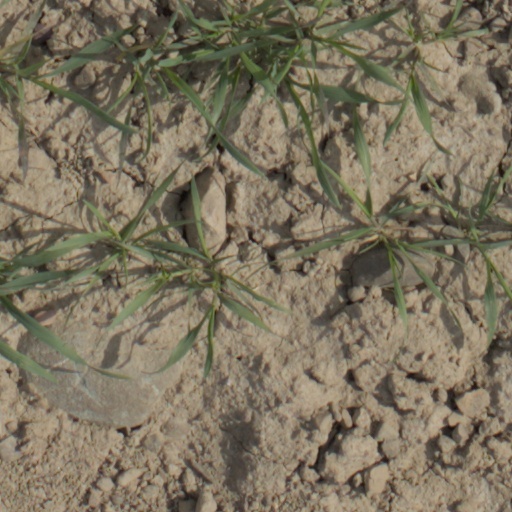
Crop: wheat